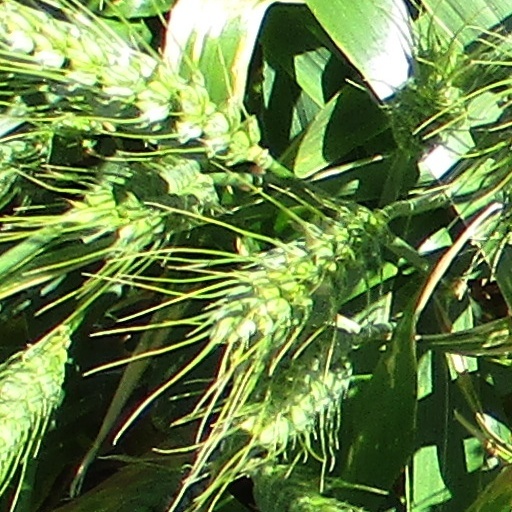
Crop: wheat